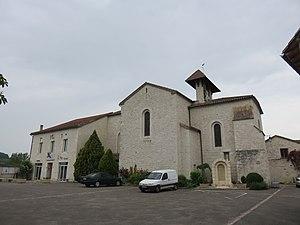
Église Saint-Denis de Saint-Daunès (Lot, France).
Saint-Daunès est une commune déléguée de Barguelonne-en-Quercy depuis le 1er janvier 2019, située dans le département du Lot, en région Occitanie.
Barguelonne-en-Quercy est une commune nouvelle française résultant de la fusion — au 1ᵉʳ janvier 2019 — des communes de Bagat-en-Quercy, Saint-Daunès et Saint-Pantaléon, située dans le département du Lot, en région Occitanie.